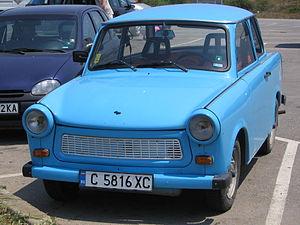
La Trabant 601 est une automobile fabriquée entre 1964 et 1990 par l’entreprise d’État est-allemande VEB Sachsenring Automobilwerk Zwickau. Symbole de la République démocratique allemande, la Trabant est aujourd’hui une voiture culte en Allemagne, au même titre que la Volkswagen Coccinelle, la Fiat 500, l’Austin Mini ou encore la Citroën 2CV.